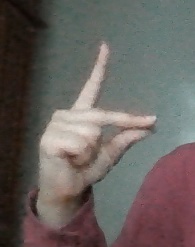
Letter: ta